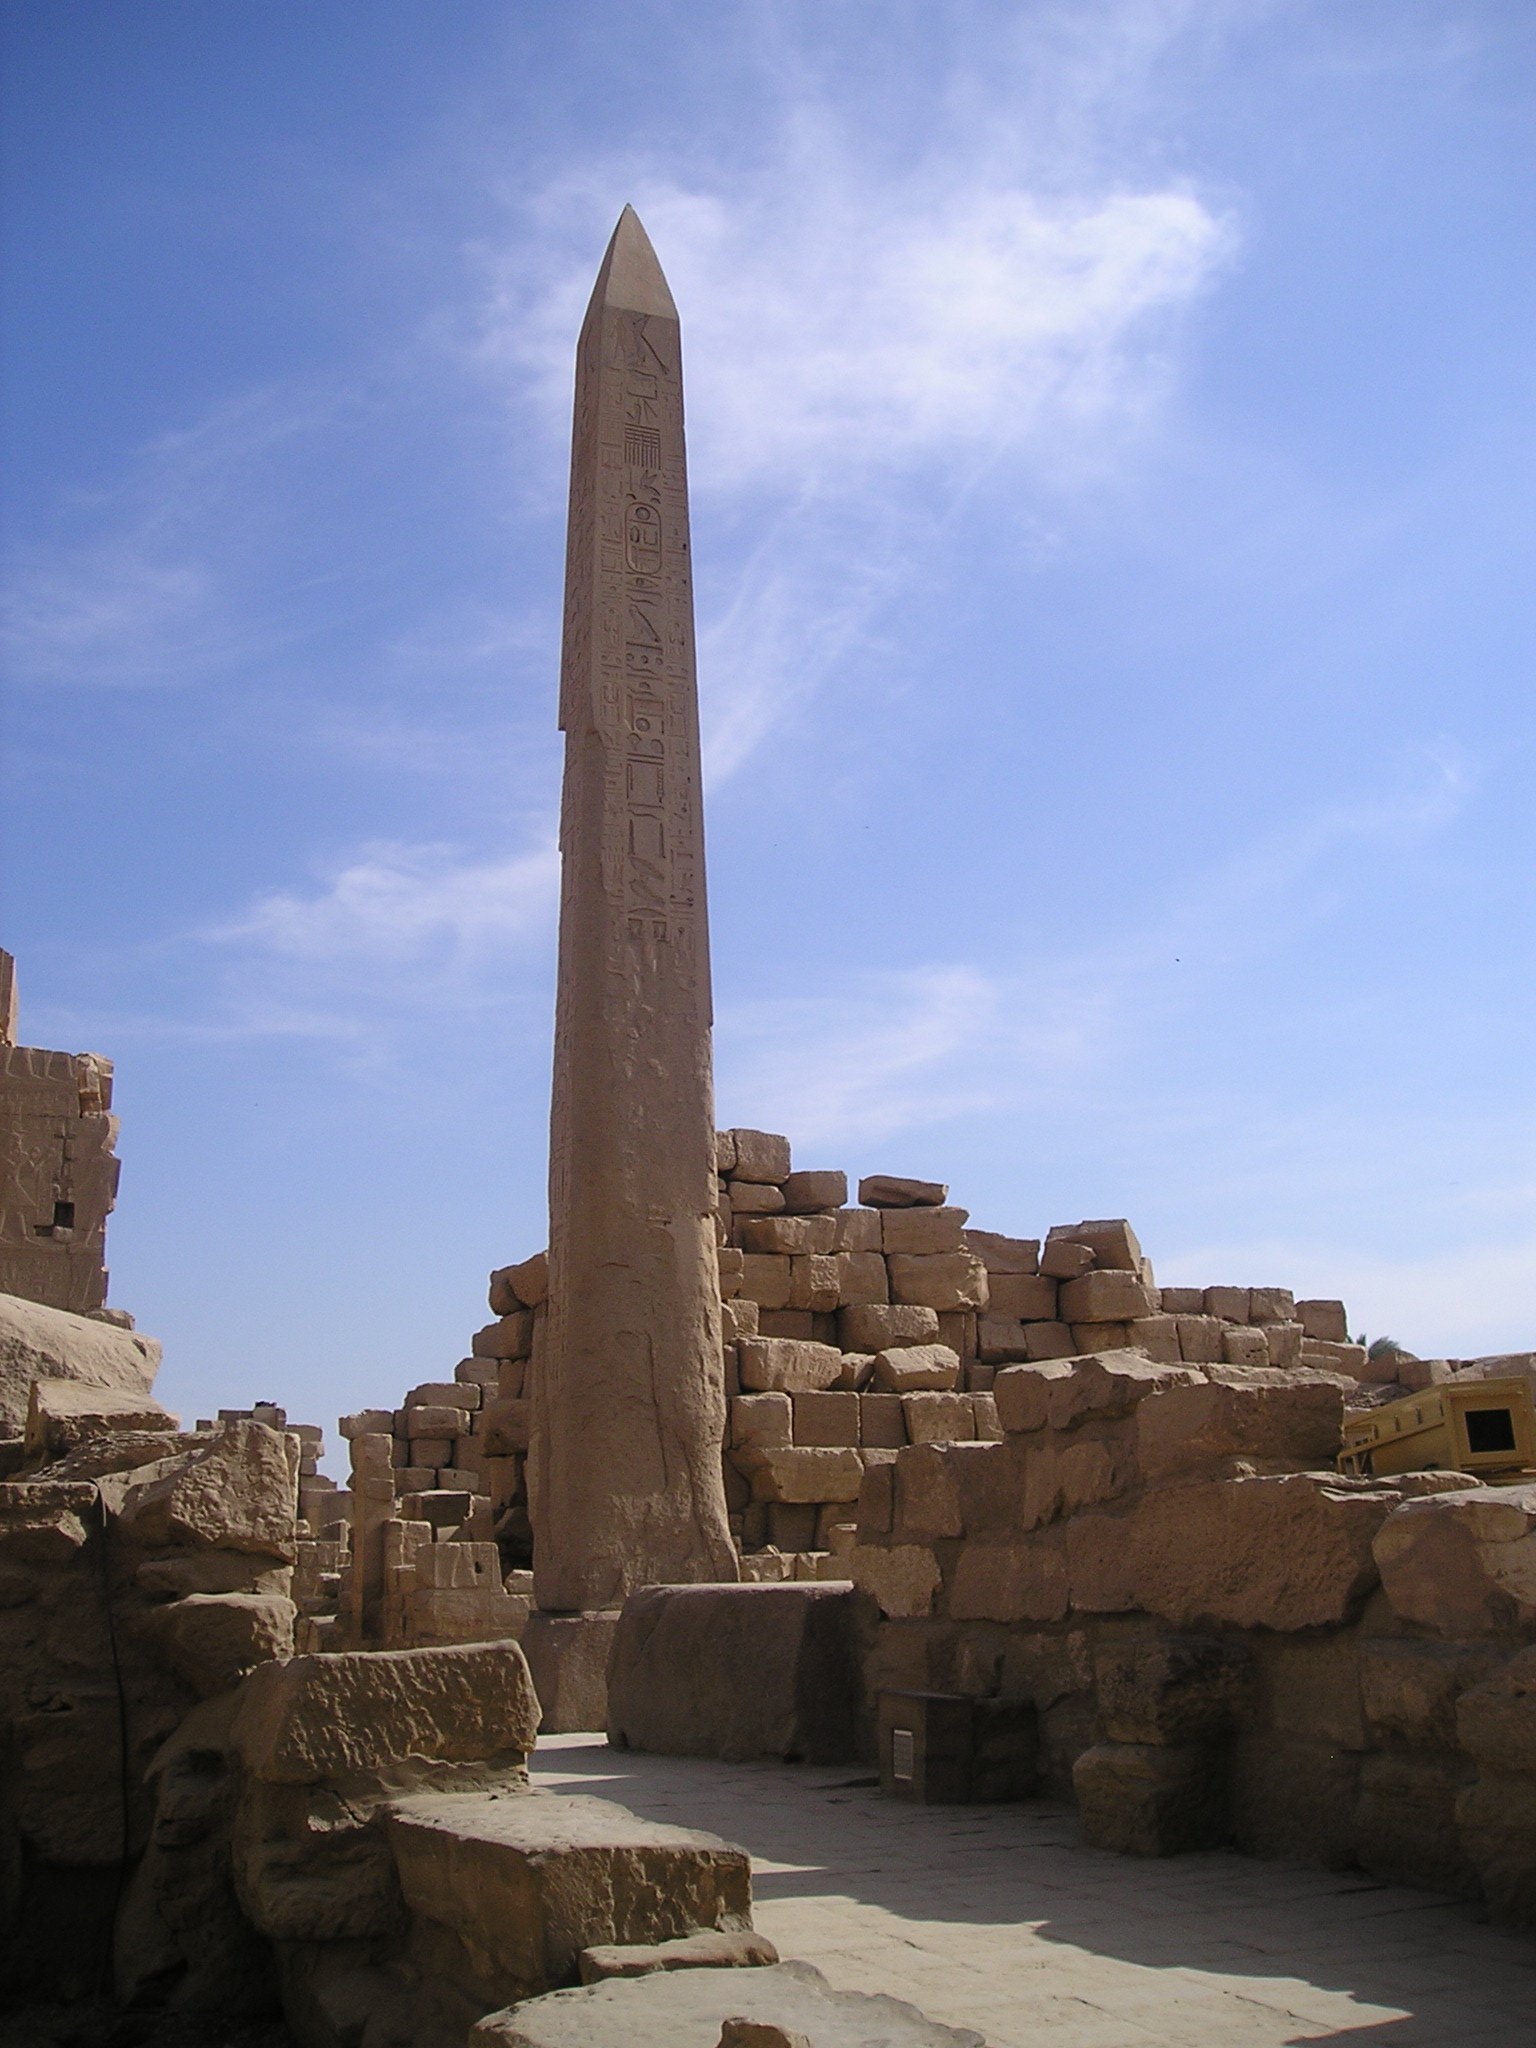
rock, monument, column, landmark, egypt, temple, ruins, obelisk, luxor, karnak, monolith, archaeological site, unesco world heritage site, historic site, ancient history